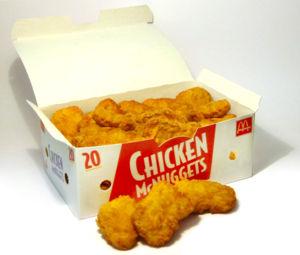
En mathématiques, le problème des pièces de monnaie, également appelé le problème des pièces de Frobenius ou le problème de Frobenius d'après le mathématicien Georg Frobenius, est un problème diophantien linéaire. Il s'agit de déterminer le montant le plus élevé que l'on ne peut pas représenter en n'utilisant que des pièces de monnaies de valeurs faciales fixées. Par exemple, le plus grand montant que l'on ne peut pas exprimer avec des pièces de 3 et de 5 unités est 7 unités. La solution du problème pour un ensemble de pièces donné est appelée le nombre de Frobenius de cet ensemble.